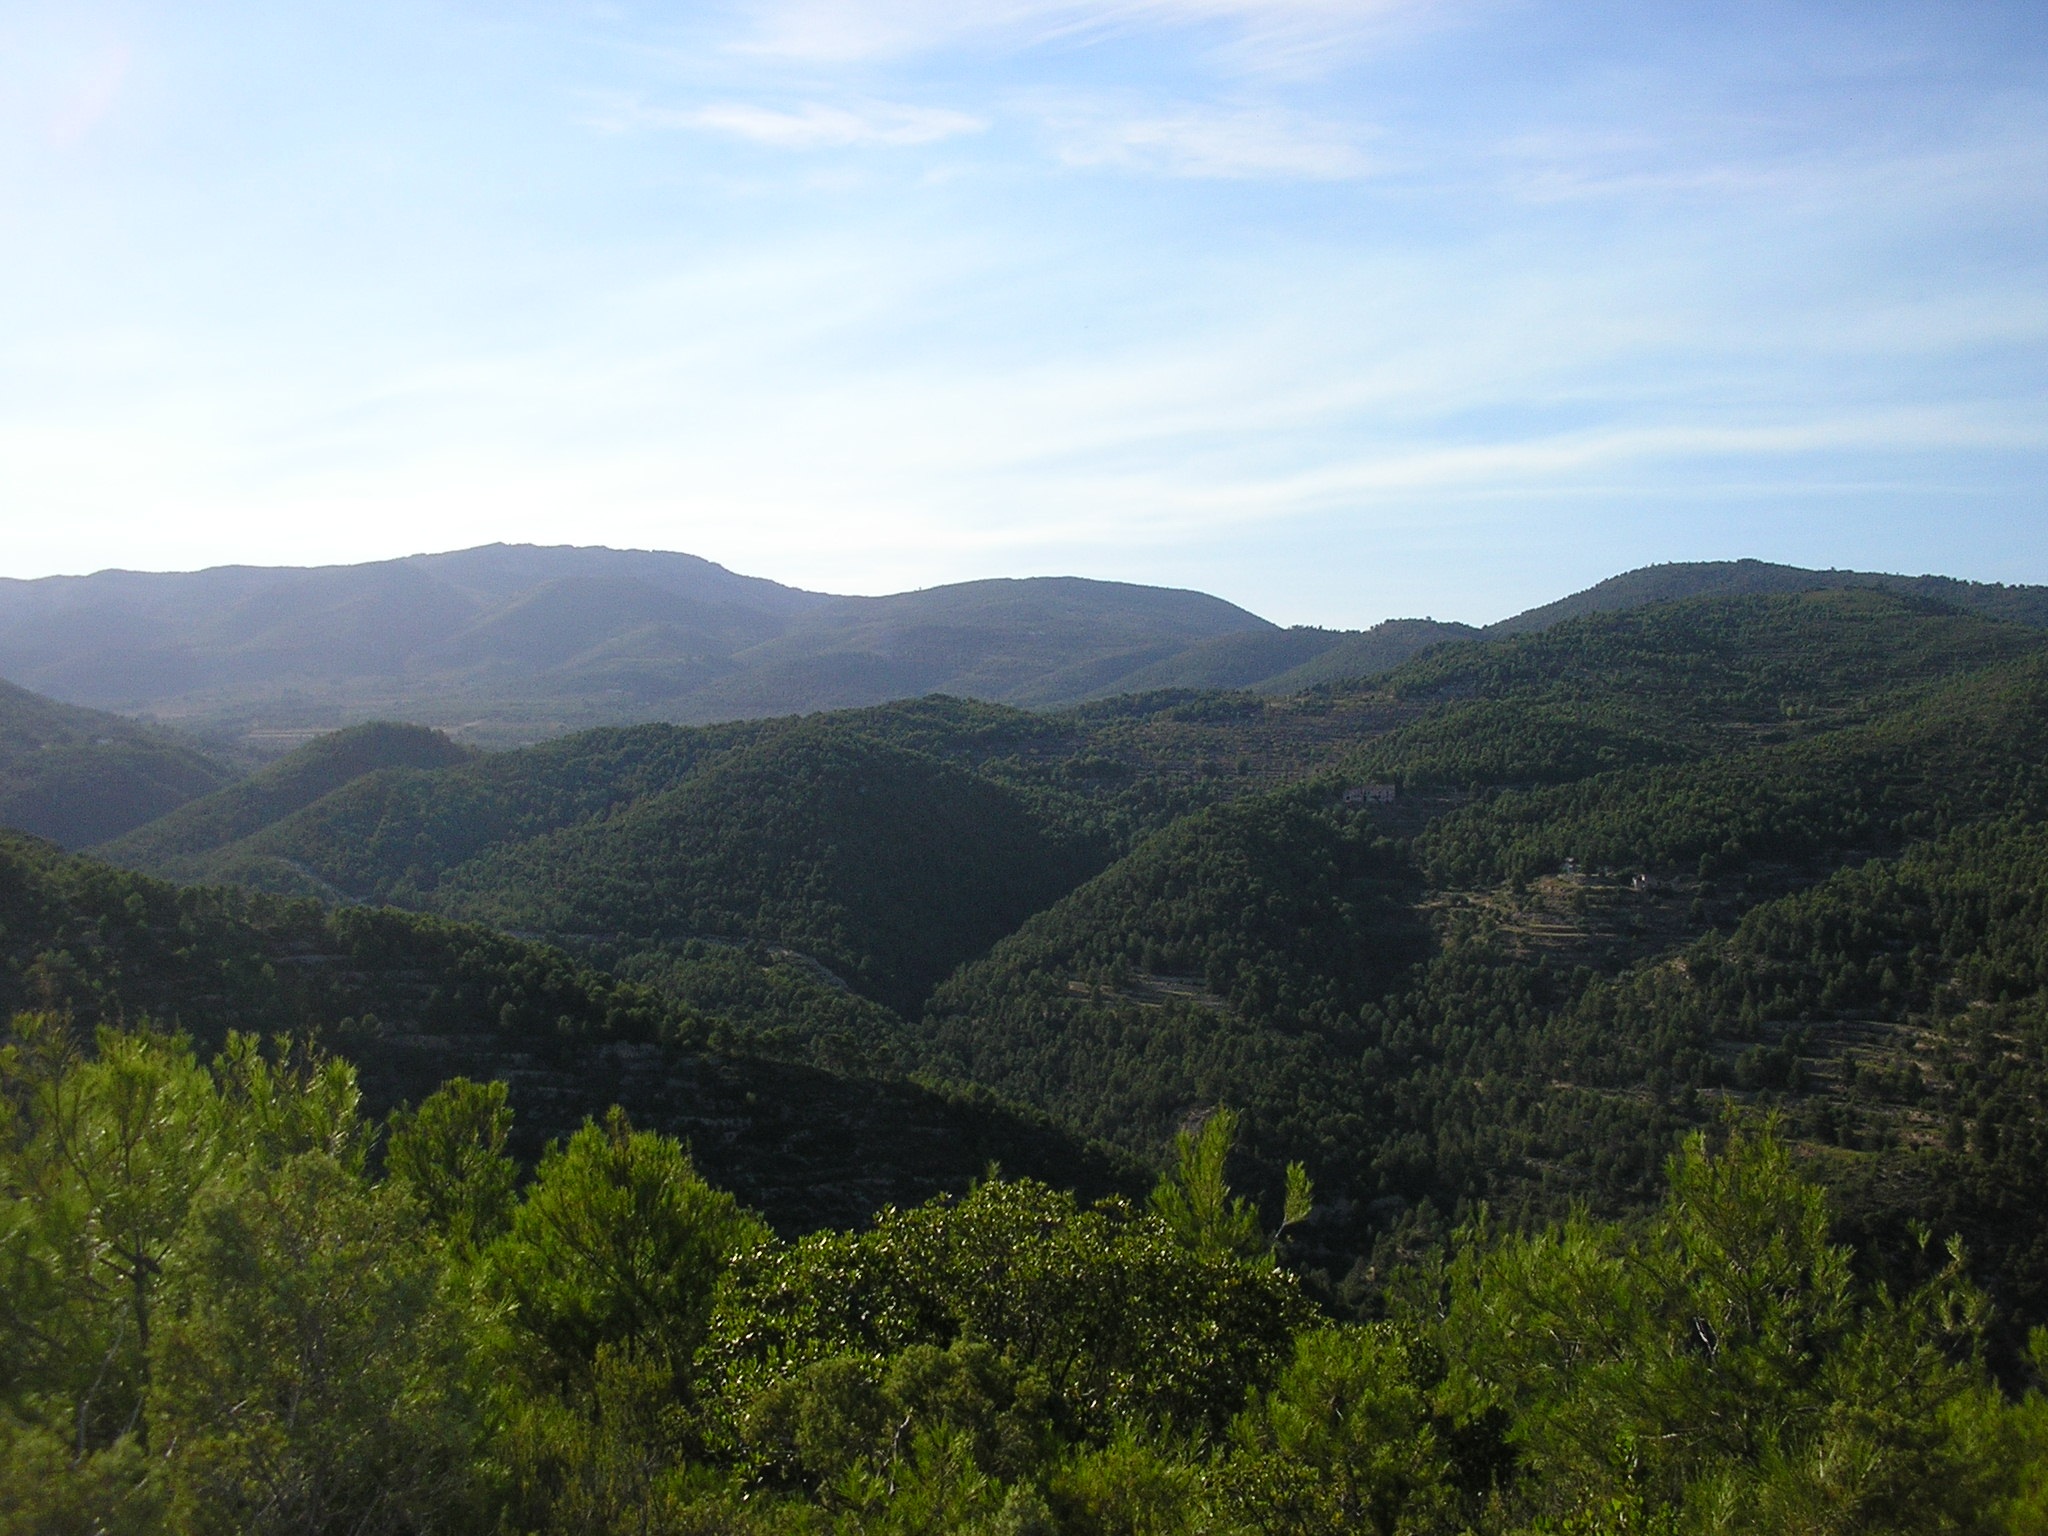
landscape, tree, nature, forest, wilderness, walking, mountain, meadow, hill, valley, mountain range, highland, ridge, plateau, fell, habitat, loch, ecosystem, rural area, landform, mountain pass, natural environment, geographical feature, mountainous landforms